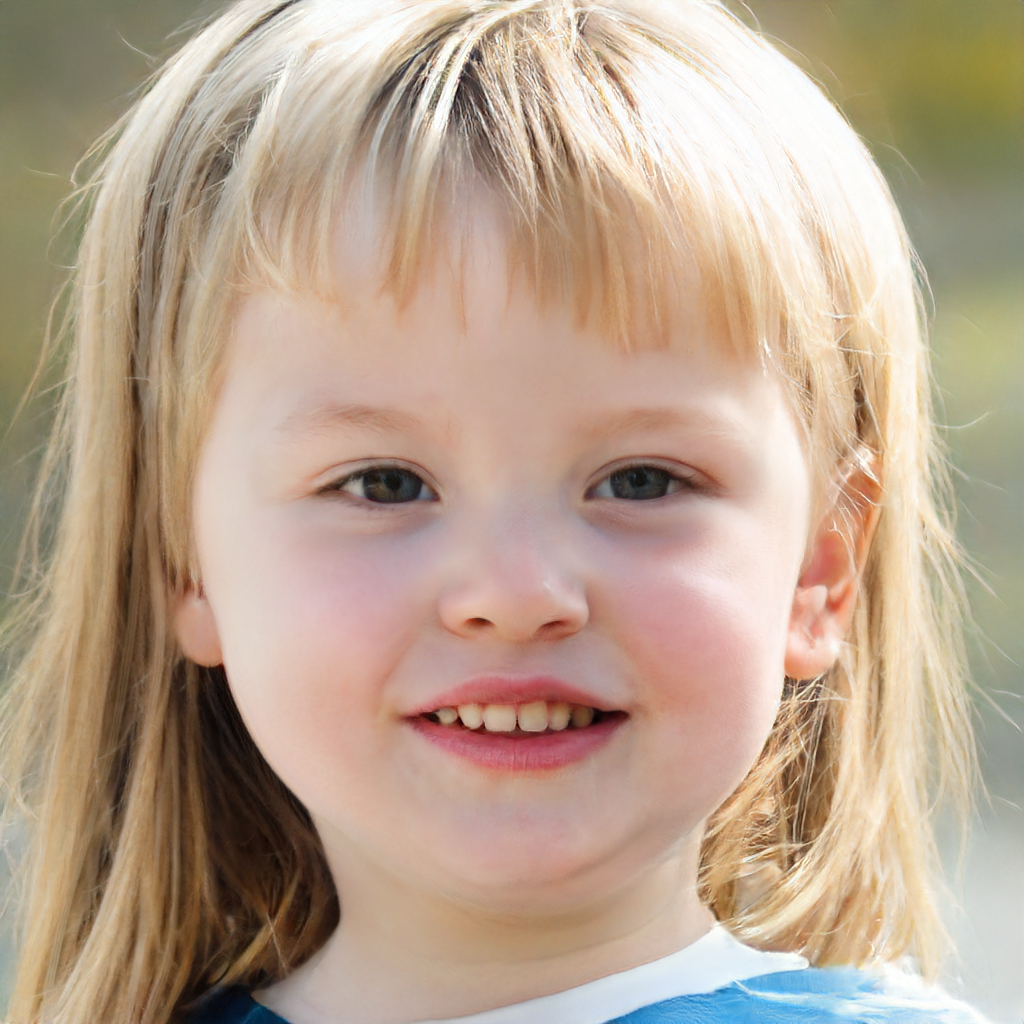
Gender: Female